Sky position (RA, Dec in degrees): 170.752, 0.2256
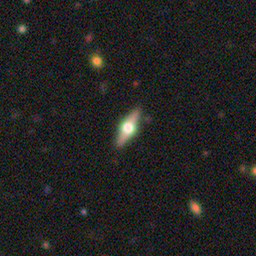
Galaxy morphology: Edge-on Galaxies with Bulge